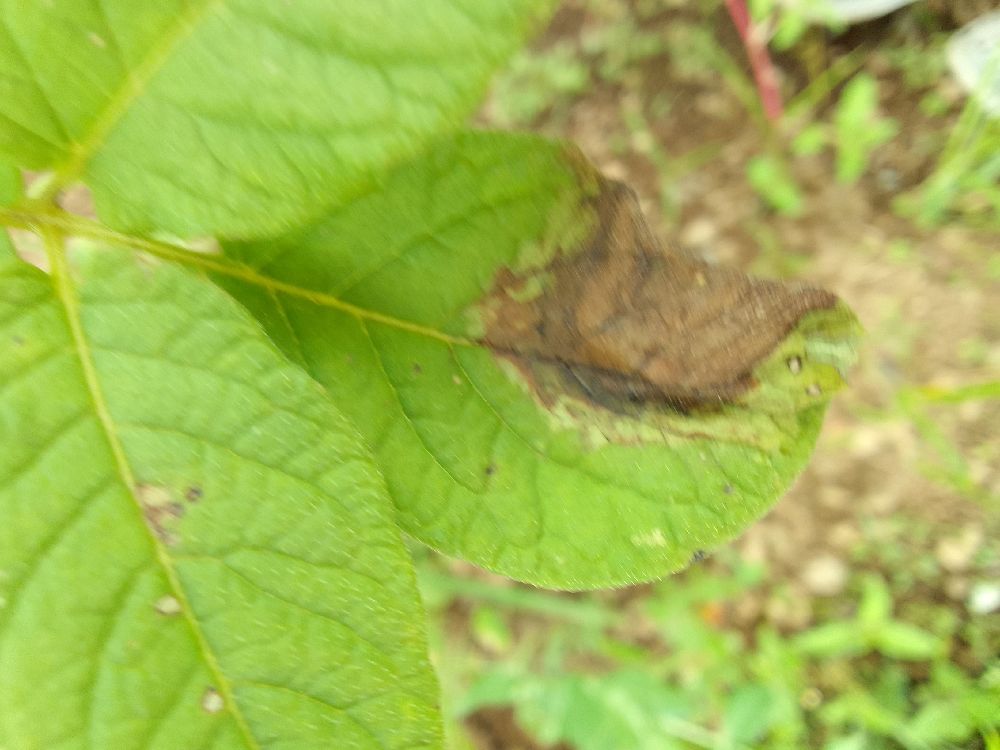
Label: Late blight